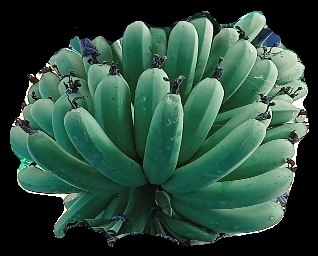
Variety: pachbale
Grade: grade1